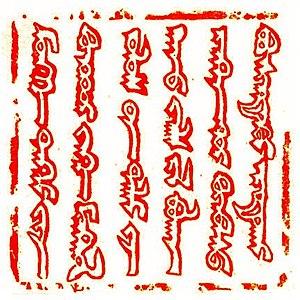
Traduction française de Pelliot (Les Mongols et la papauté, p.22）
Le tengrisme ou parfois tangraïsme était la croyance majeure des Xiongnu, puis des Xianbei qui comptaient des populations turques et mongoles durant l'Antiquité tardive et le haut Moyen Âge. C'était, entre autres, la croyance des élites dirigeantes des populations d'Asie centrale, des Huns, des Proto-Bulgares et des premiers Magyars. Il se concentre autour de la divinité du ciel éternel, Tengri, et intègre des éléments du chamanisme, de l'animisme, du totémisme et du culte des ancêtres.
Le sceau impérial des Mongols est un sceau utilisé par les dirigeants Mongols. Les sceaux impériaux avaient principalement des inscriptions en écriture mongole, chinoise et phagpa, parfois d'autres écritures utilisées dans les divers régimes fondés par les mongols tels que l'empire mongol et la dynastie des Yuan du Nord.
Tengri est le nom donné à l'éternel ciel bleu ou encore Ciel-Père, en binôme avec la Terre-Mère ou encore Etügen ekh, dans le tengrisme, religion des peuples nomades d'Asie centrale. C'est le nom de la divinité principale dans cette religion, donné par les premiers peuples turcs et Mongols.
Güyük, généralement appelé Güyük Qayan, retranscrit en Güyük Khan. Güyug signifie « ardent », cf. turc göyük.Son nom chinois est Yuan Dingzong Guiyou, nom de temple, Jianping Huangdi né en 1206, mort en avril 1248, petit-fils de Gengis Khan, est le troisième khagan suprême des Mongols du 24 août 1246 à sa mort en avril 1248. Il est le frère de Köden, maître du Kokonor.